Ferrari Testarossa

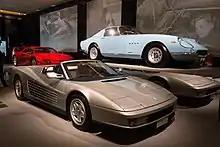
The Testarossa Spider (foreground) exhibited at the London Design Museum

The Testarossa Spider (s/n 62897) is the sole official convertible variant of the Testarossa commissioned in 1986 by the then-Fiat chairman Gianni Agnelli to commemorate his 20 years of chairmanship of the company. The Testarossa Spider has an Argento Nürburgring exterior, a white magnolia leather interior with a dark blue stripe running above the matte black sills, and a white electronically operated soft top that could be manually stowed away. The vehicle was delivered to Agnelli in four months, and had a solid silver Ferrari logo on the hood instead of an aluminium one. The silver theme refers to elemental silver's periodic table abbreviation "Ag" (from the Latin ""), the first two letters of Agnelli's name.